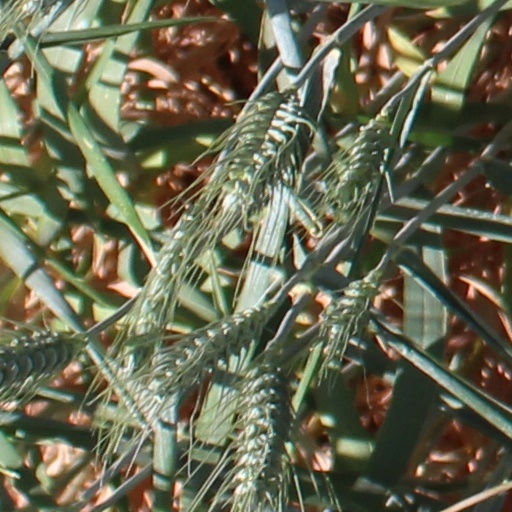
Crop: wheat